William H. Miles

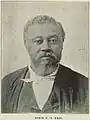
Photograph of Bishop William Henry Miles (1828–1892), a founder of the Christian Methodist Episcopal Church

William Henry Miles (1828–1892) was a founder and the first senior bishop of the Colored Methodist Episcopal Church in America, a Methodist denomination formed in 1870 to serve African-American Methodists in the American South. Miles College in Birmingham, Alabama is named in his honor.